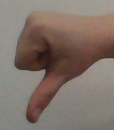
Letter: waw